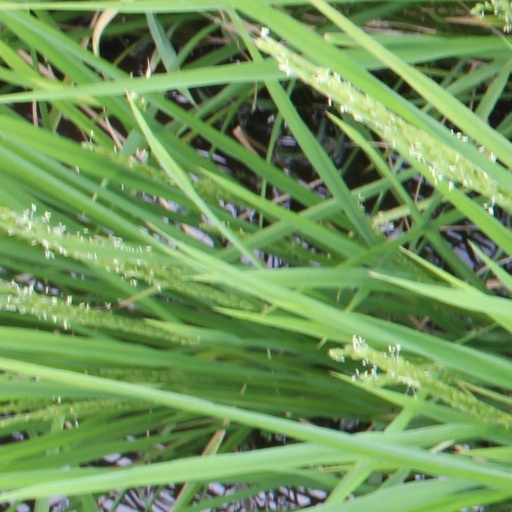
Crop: rice